Heart Bomb

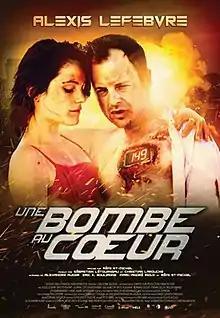
Film poster

Heart Bomb is a 2019 Canadian short film, directed by Rémi St-Michel. The film stars Alexis Lefebvre as an actor who must confront his fears when a role requires him to perform a dangerous stunt.